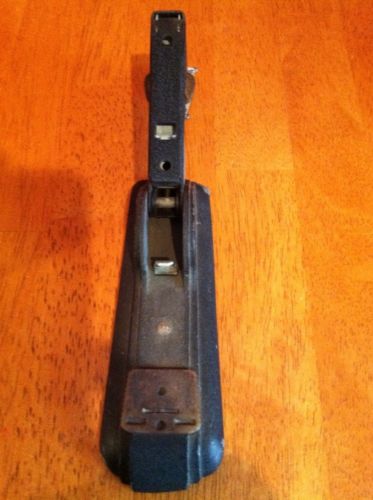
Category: stapler